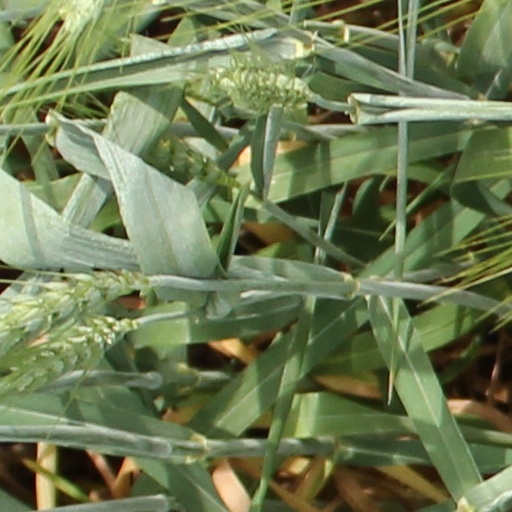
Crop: wheat